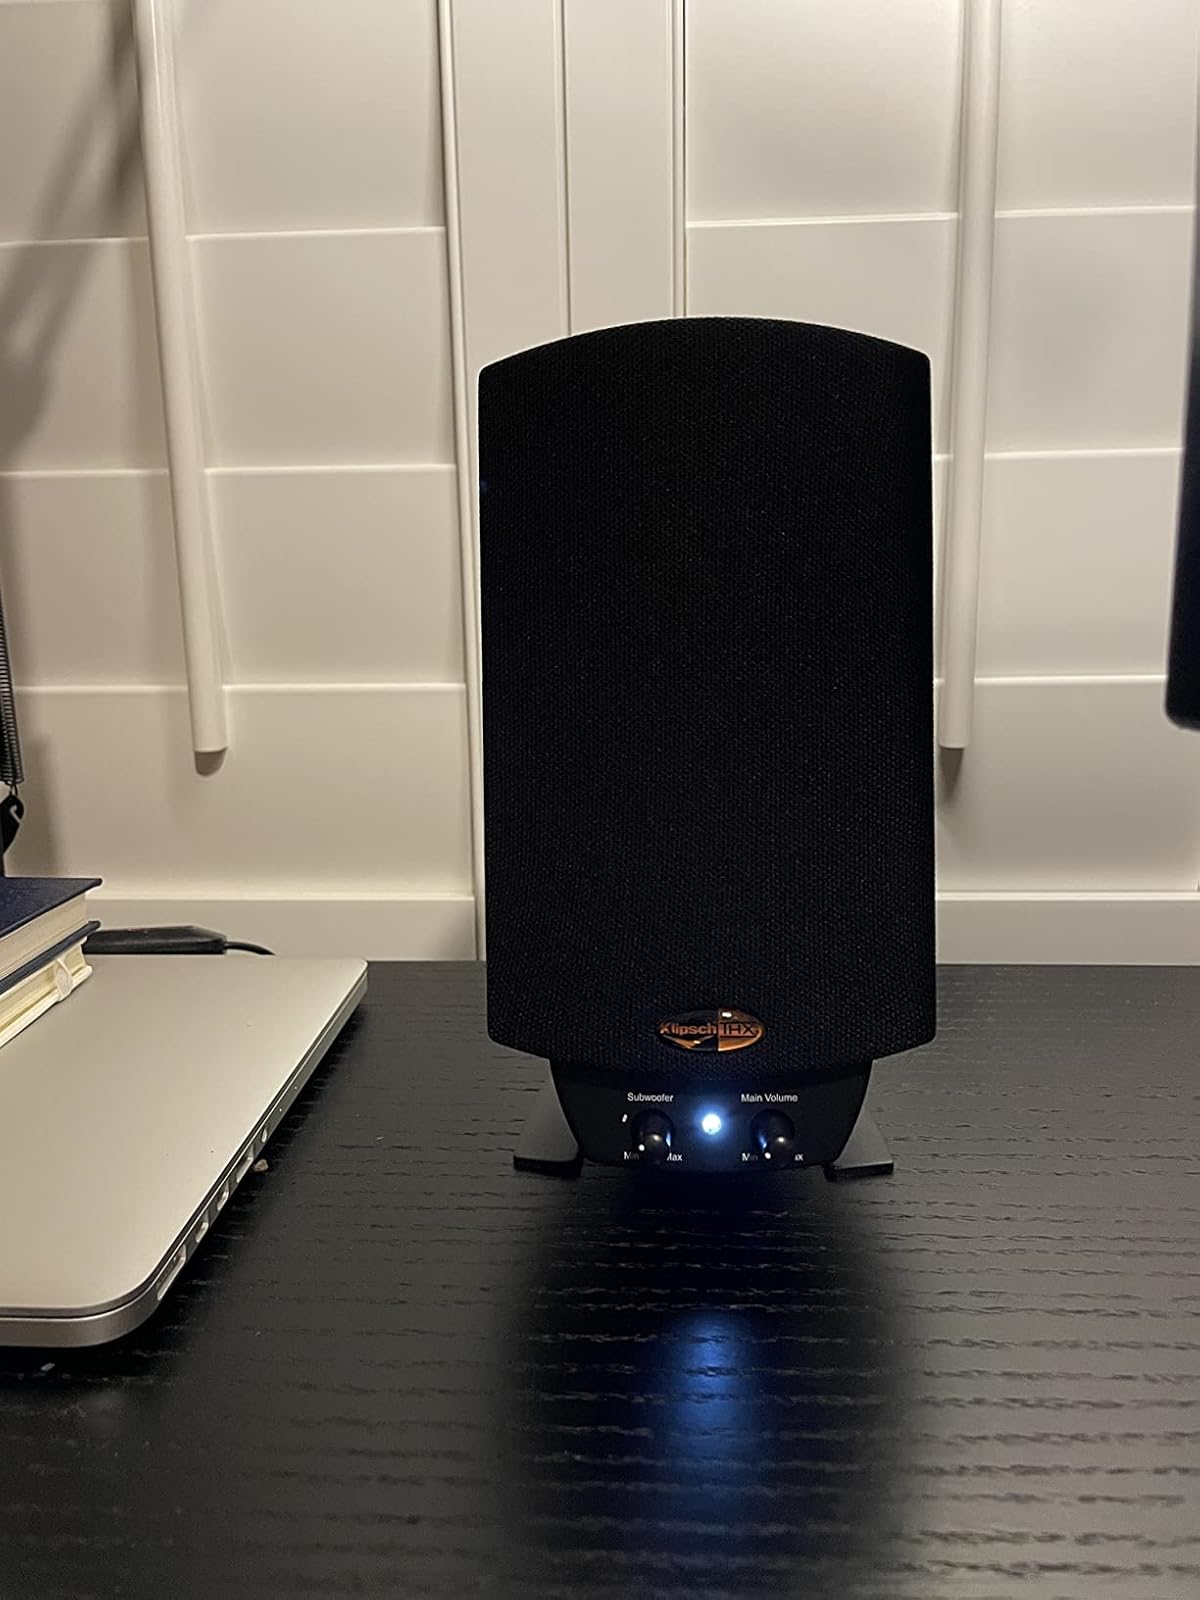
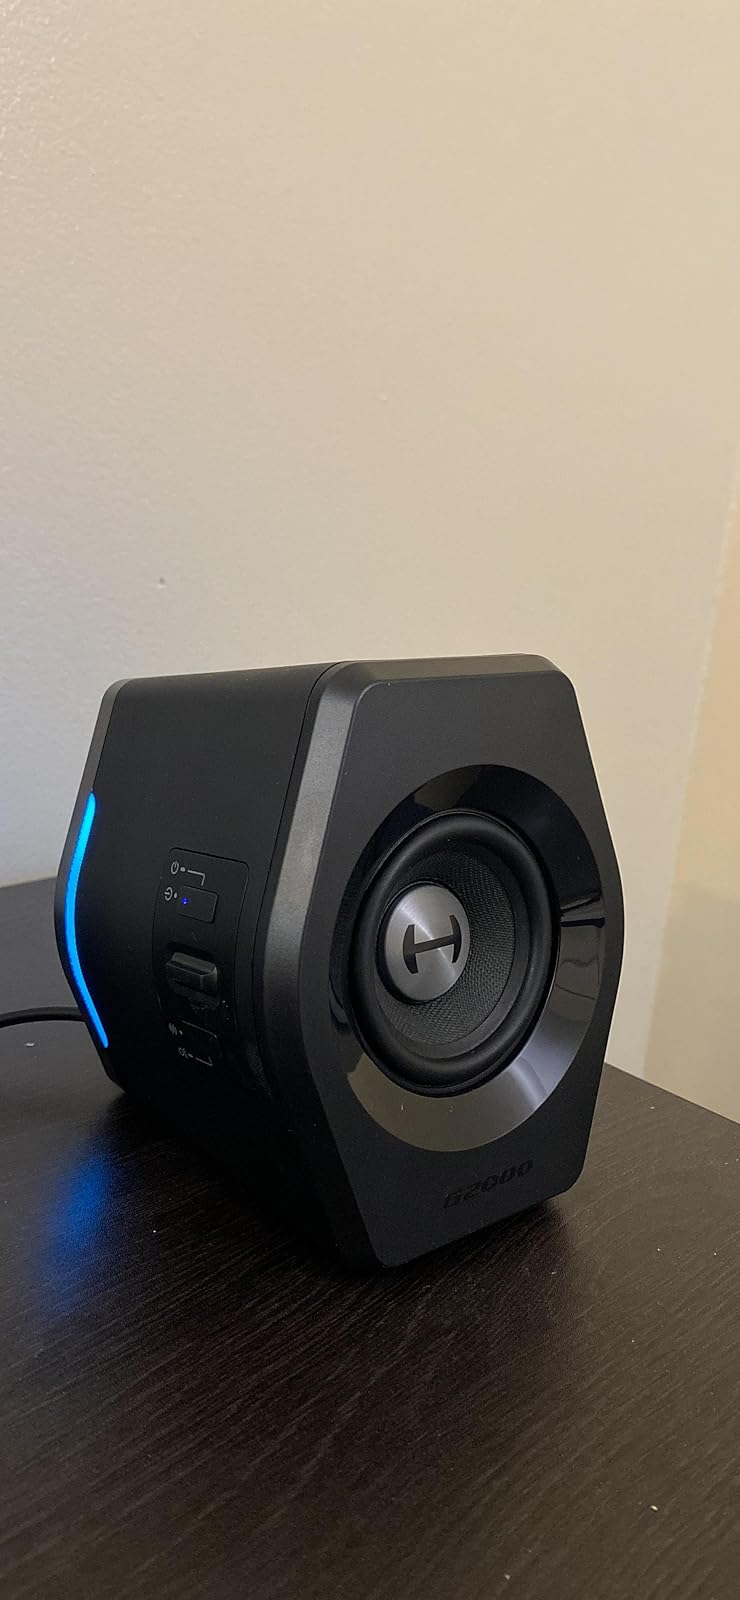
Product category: speaker
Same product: no